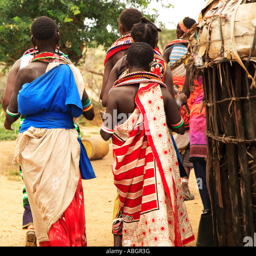
the women and children of the tribe